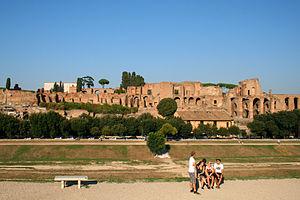
Partie centrale du Circus Maximus et ruines de la Domus Augustana sur le Mont Palatin vues de la Piazalle Ugo La Malfa. Italiano: Parte centrale di Circo Massimo e rovine della Domus Augustana su Palatino vista dalla Piazalle Ugo La Malfa.
Le mont Palatin est une des sept collines de Rome. Il occupe une position centrale dans la Rome antique dont c'est une des parties les plus anciennes. Il donne sur le Forum Romain au nord et sur le Circus Maximus au sud. Sous l'Empire, le Palatin est occupé par d'imposantes demeures construites pour les empereurs, ce qui a donné naissance au mot « palais ». Leurs ruines occupent encore aujourd'hui une grande partie de la colline.